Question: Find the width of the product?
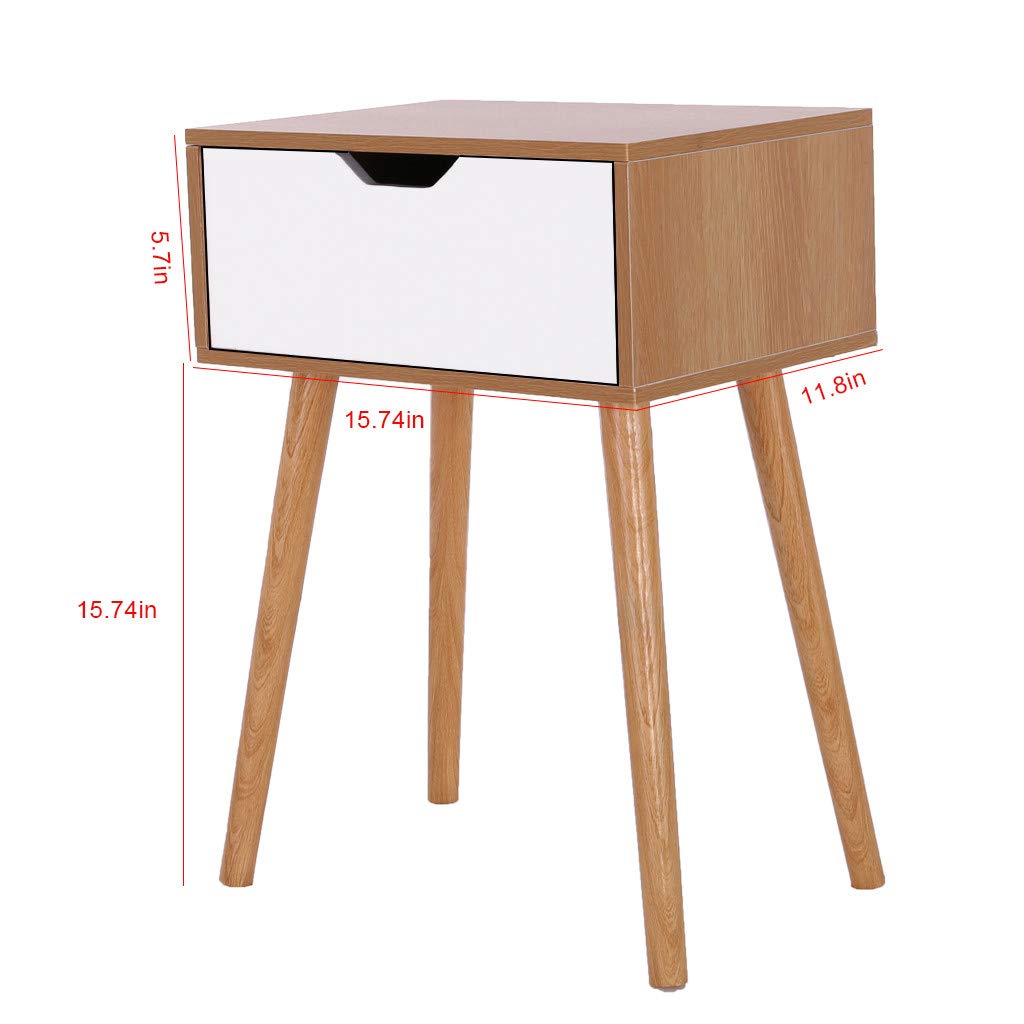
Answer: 15.74 inch